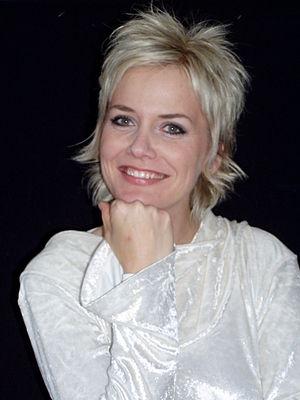
Inka Bause ou simplement INKA